Chinese treasure ship

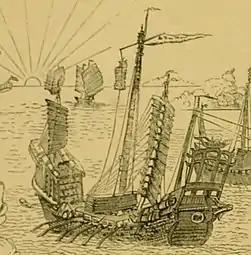
Sir Henry Yule's 1871 illustration of Yuan dynasty war junk used in the Mongol invasion of Java (1293 CE).

Although active prior to the treasure voyages, both Marco Polo (1254–1325) and Ibn Battuta (1304–1369) attest to large multi-masted ships carrying 500 to 1000 passengers in Chinese waters. The large ships (up to 5,000 "liao" or 1520–1860 tons burden) would carry 500–600 men, and the second class (1,000–2,000 "liao") would carry 200–300 men. Unlike Ming treasure ships, Song and Yuan great junks were propelled by oars, and had with them smaller junks, probably for help in maneuvering. The largest junks (5,000 "liao") may have had a hull length twice that of a Quanzhou ship (1,000 "liao"), Liuhe, Taicang is . However, the usual Chinese trading junks pre-1500 was around long, with the length of only becoming the norm after 1500 CE. Large size could be a disadvantage for shallow harbors of southern seas, and the presence of numerous reefs exacerbates this.